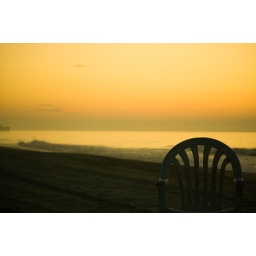
Found a chair on the beach and took some pics. Messed around in Adobe Lightroom